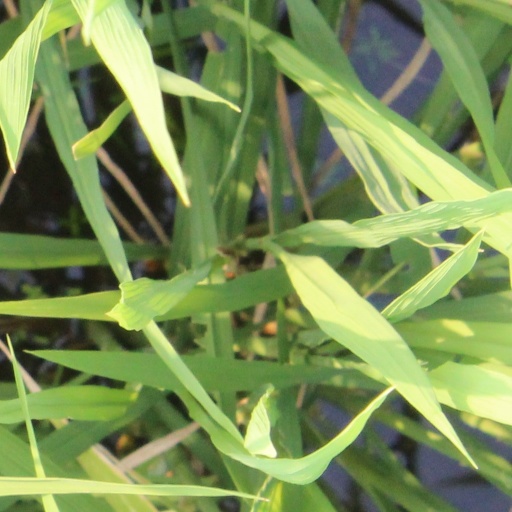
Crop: rice